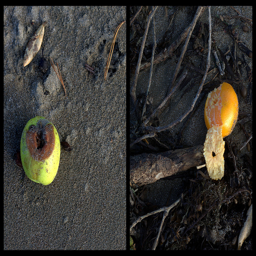
A green apple on the ground in the dirt.
Group of fruits rotting on the ground by vines.
An apple on the ground, and an orange on the ground in a picture beside it.
The various fruit is sitting on the dirty surface.
A rotting apple sits in one image and a partially-peeled orange in another.